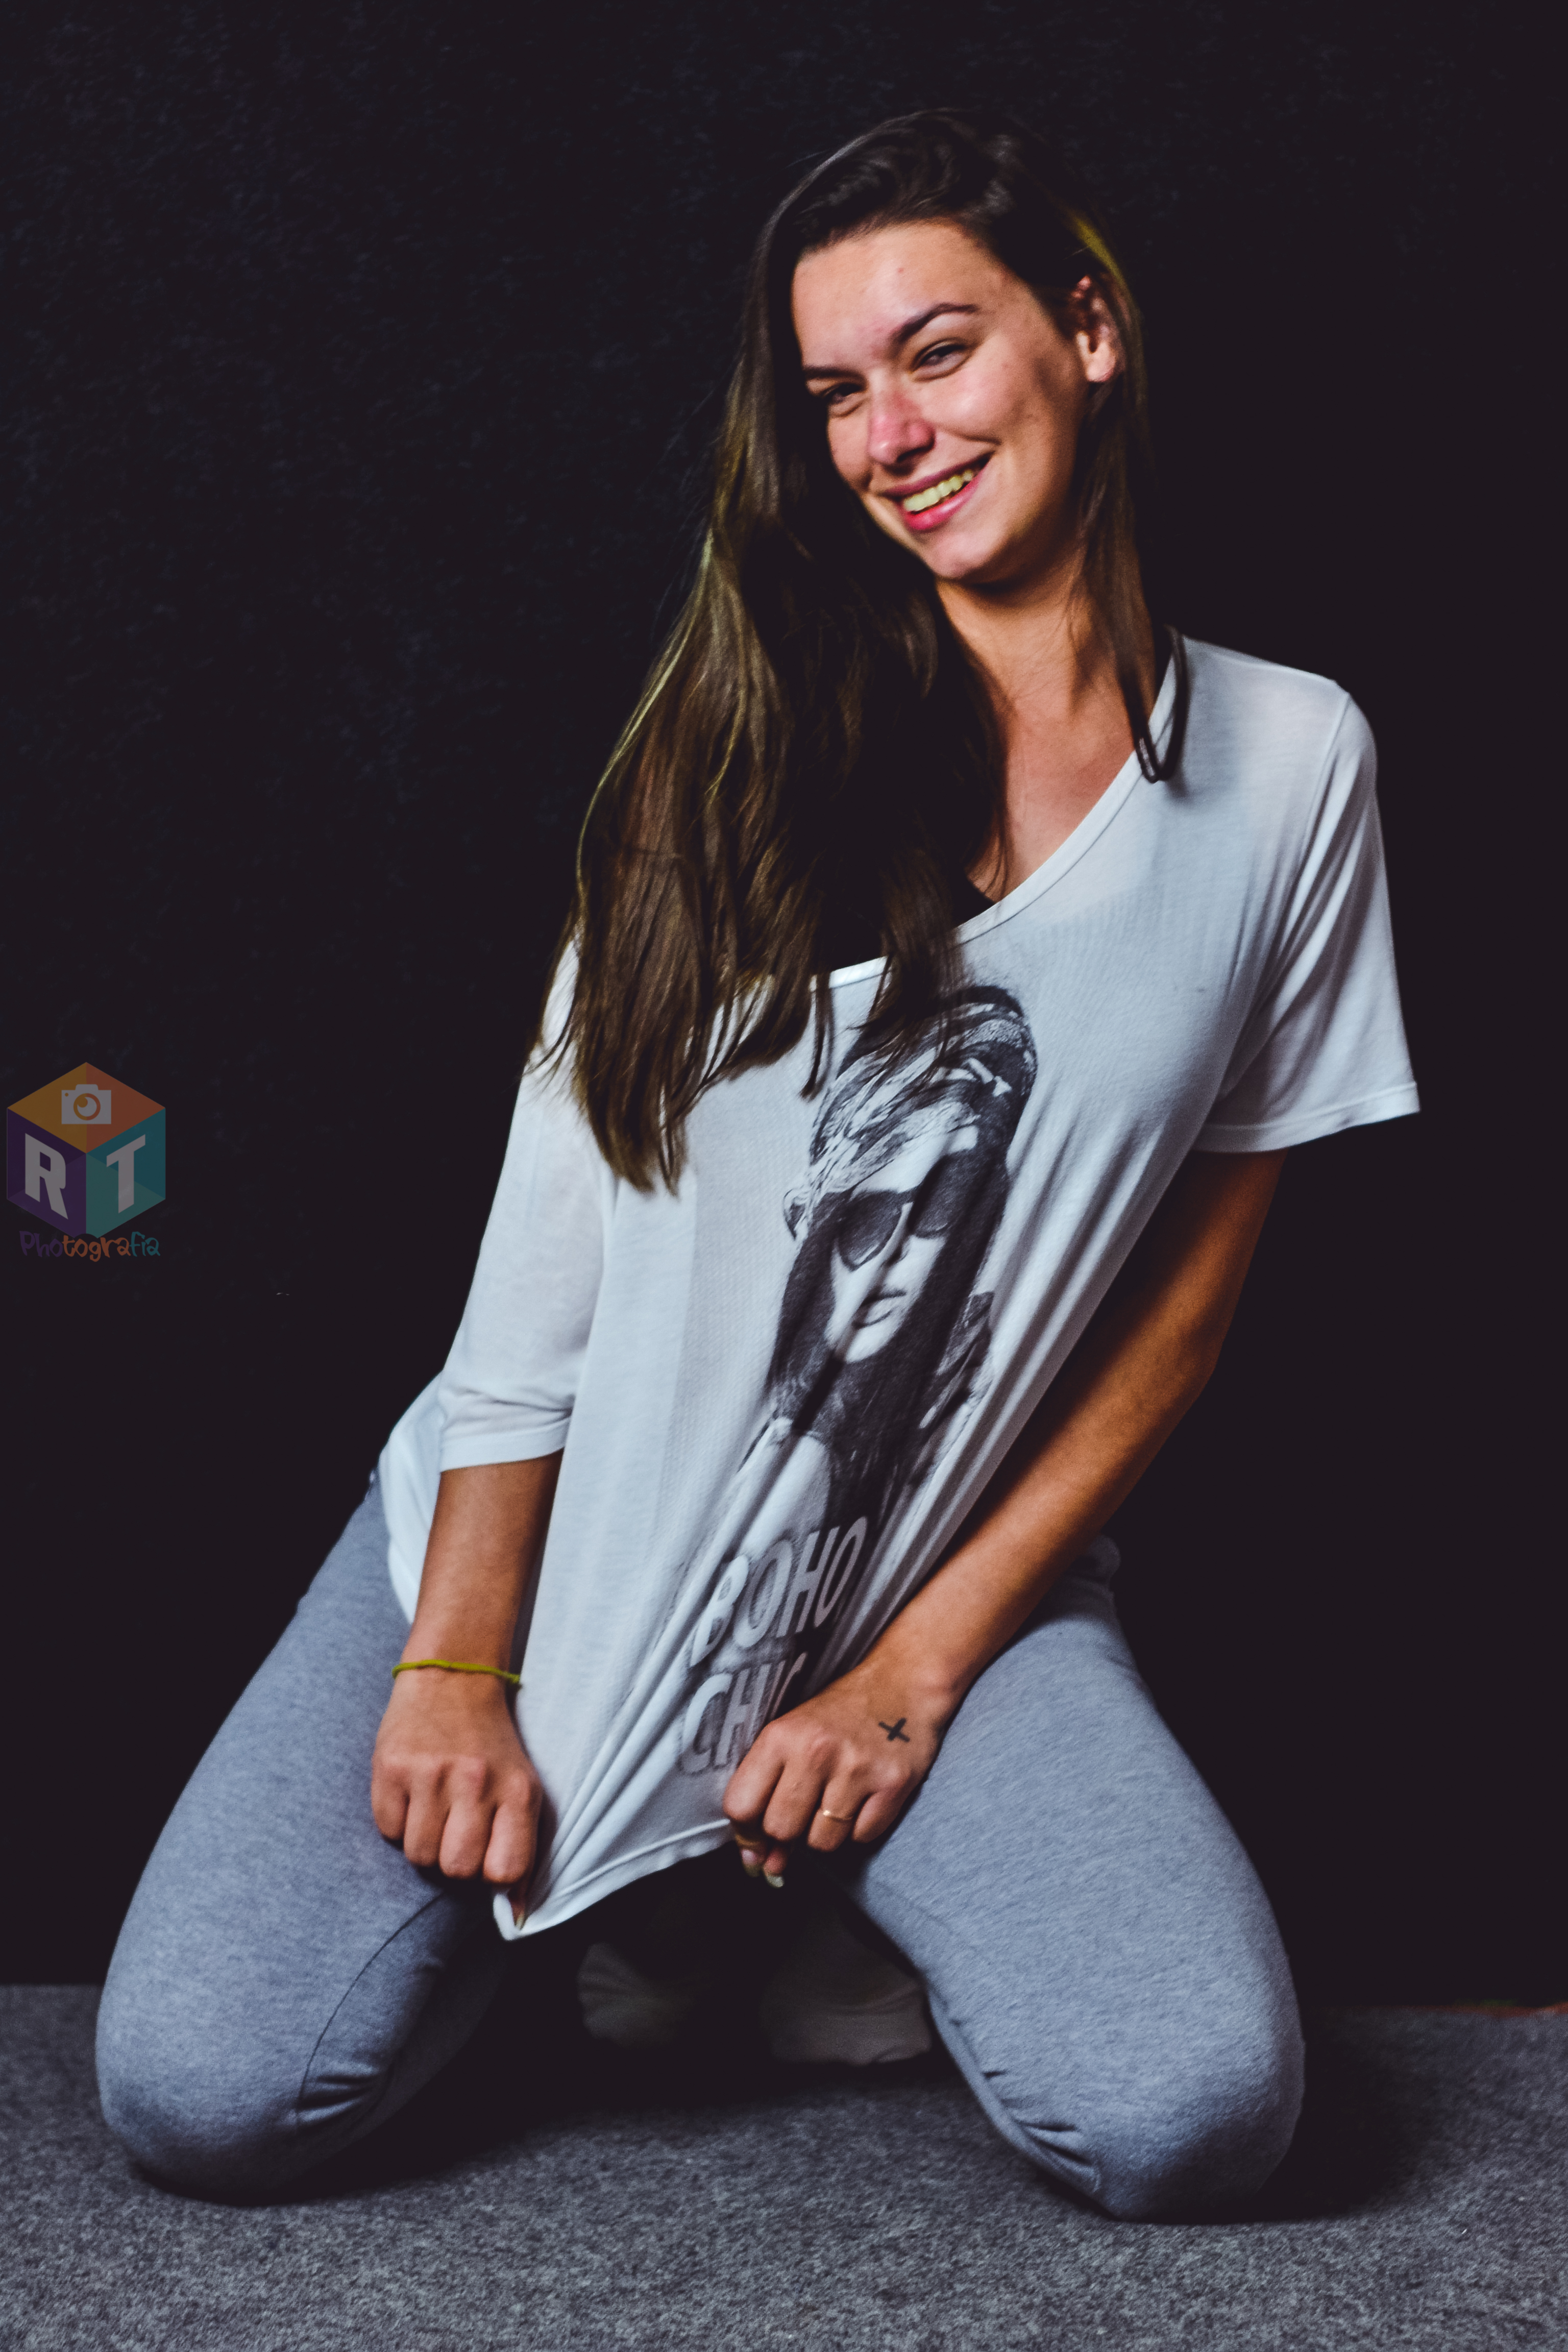
girl, clothing, photograph, sitting, beauty, shoulder, t shirt, photo shoot, photography, fashion model, outerwear, model, joint, long hair, brown hair, smile, top, neck, trousers